Thomas Tinker

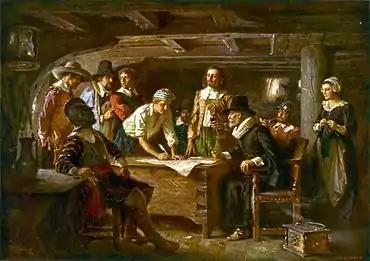
"Signing the Mayflower Compact 1620", a painting by Jean Leon Gerome Ferris 1899

The Tinker family's embarkation on the "Mayflower", per William Bradford states: "Thomas Tinker, and his wife, and a sone." The names of the wife and son are unknown.